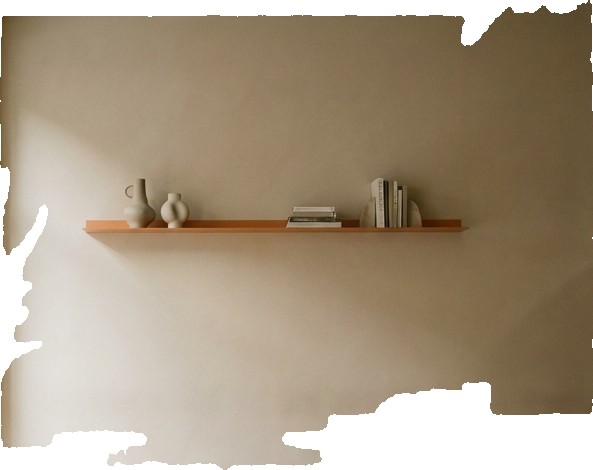
Surface category: wall